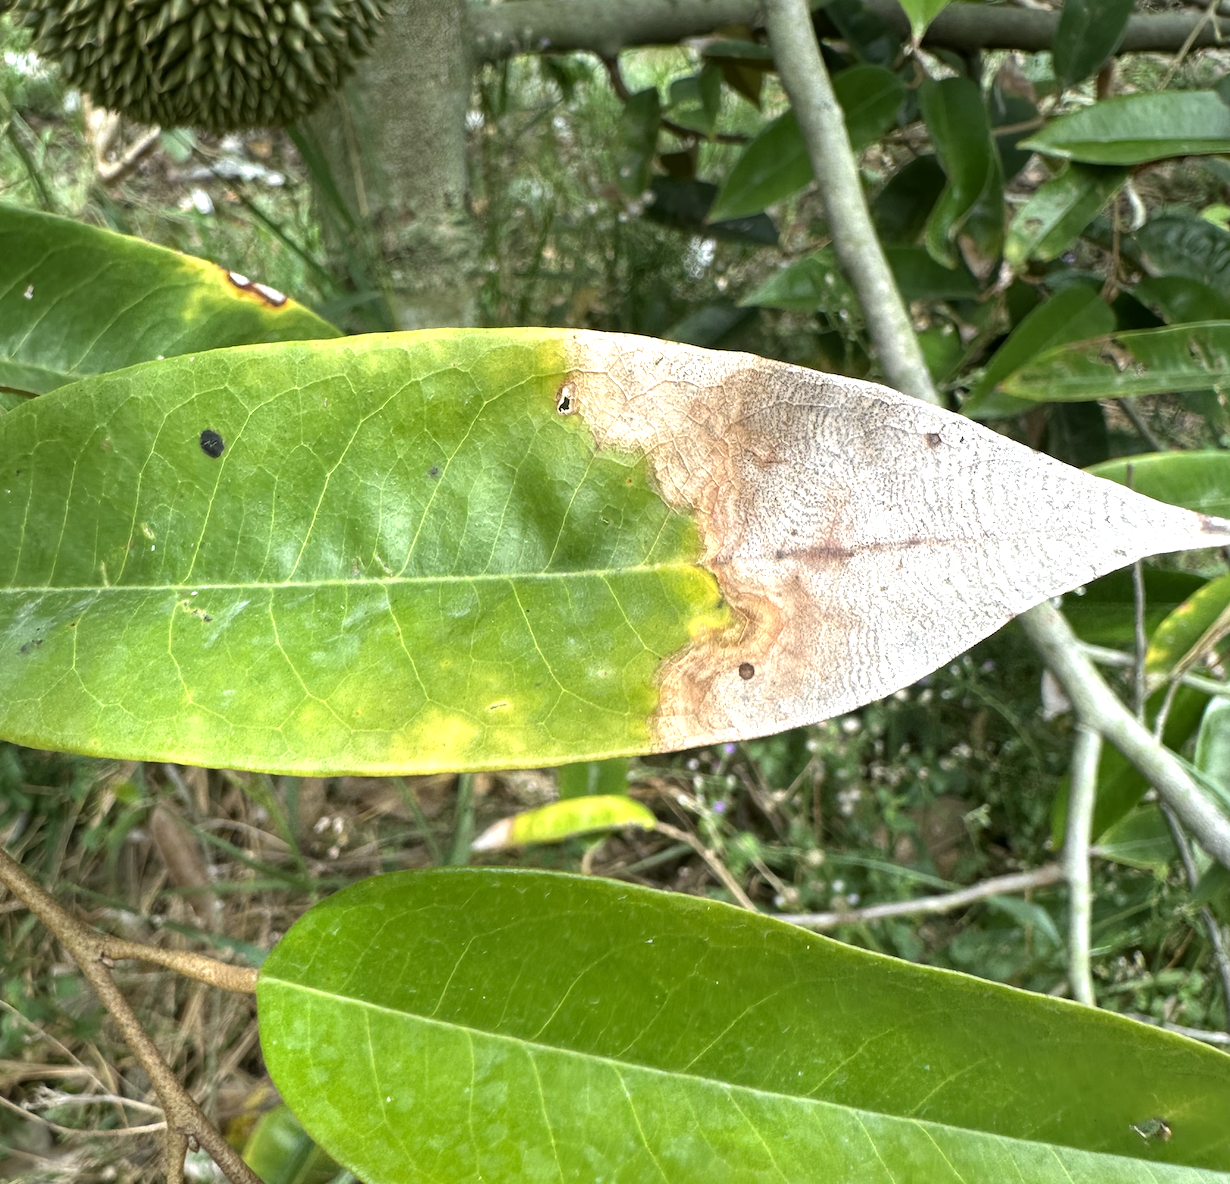
Label: anthracnose_disease